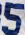
Number: 5